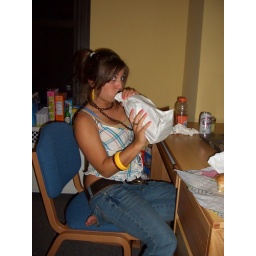
40 in a paper bag